Transport in Morocco

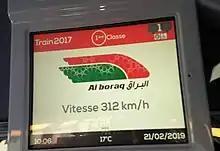
An on-board train speed reading 312 km/h on high-speed line, 2019

Since 2018, the first high-speed rail line connects Casablanca and Tangier. This line is the first of its kind on the African continent. The line was inaugurated on 15 November 2018, by King Mohammed VI of Morocco. It is called Al Boraq (البُراق) in reference to the mythical creature that transported the Islamic prophets. On 26 November 2018, it was launched. This high-speed line allows a 323-kilometer-long (201 mi) high-speed rail service.the service is operated by the ONCF.